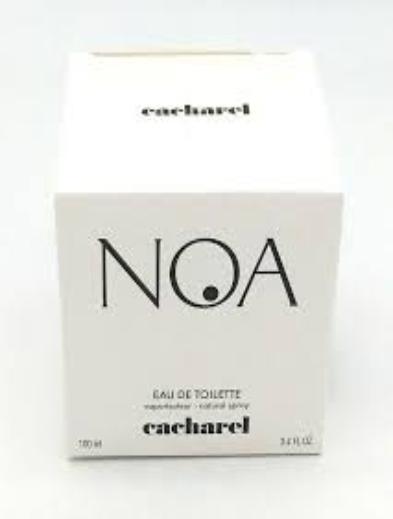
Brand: Cacharel
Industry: Clothes